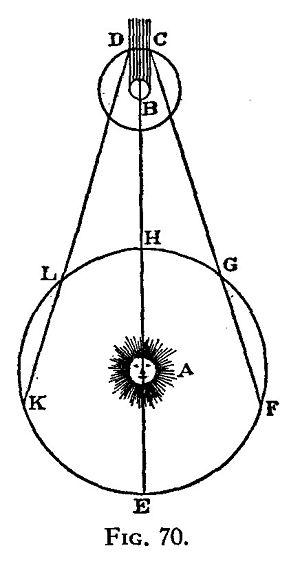
La détermination de la vitesse de la lumière par Ole Rømer est la démonstration, en 1676, que la lumière a une vitesse finie et ne voyage donc pas instantanément. La découverte est généralement attribuée à l'astronome danois Ole Rømer, qui travaillait à l'Observatoire royal, à Paris.